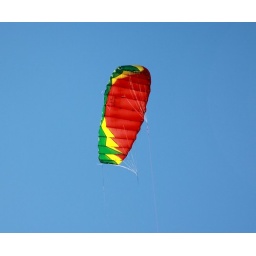
Kite in blue sky